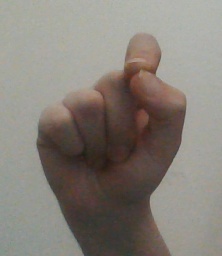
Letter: fa